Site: brandenburg
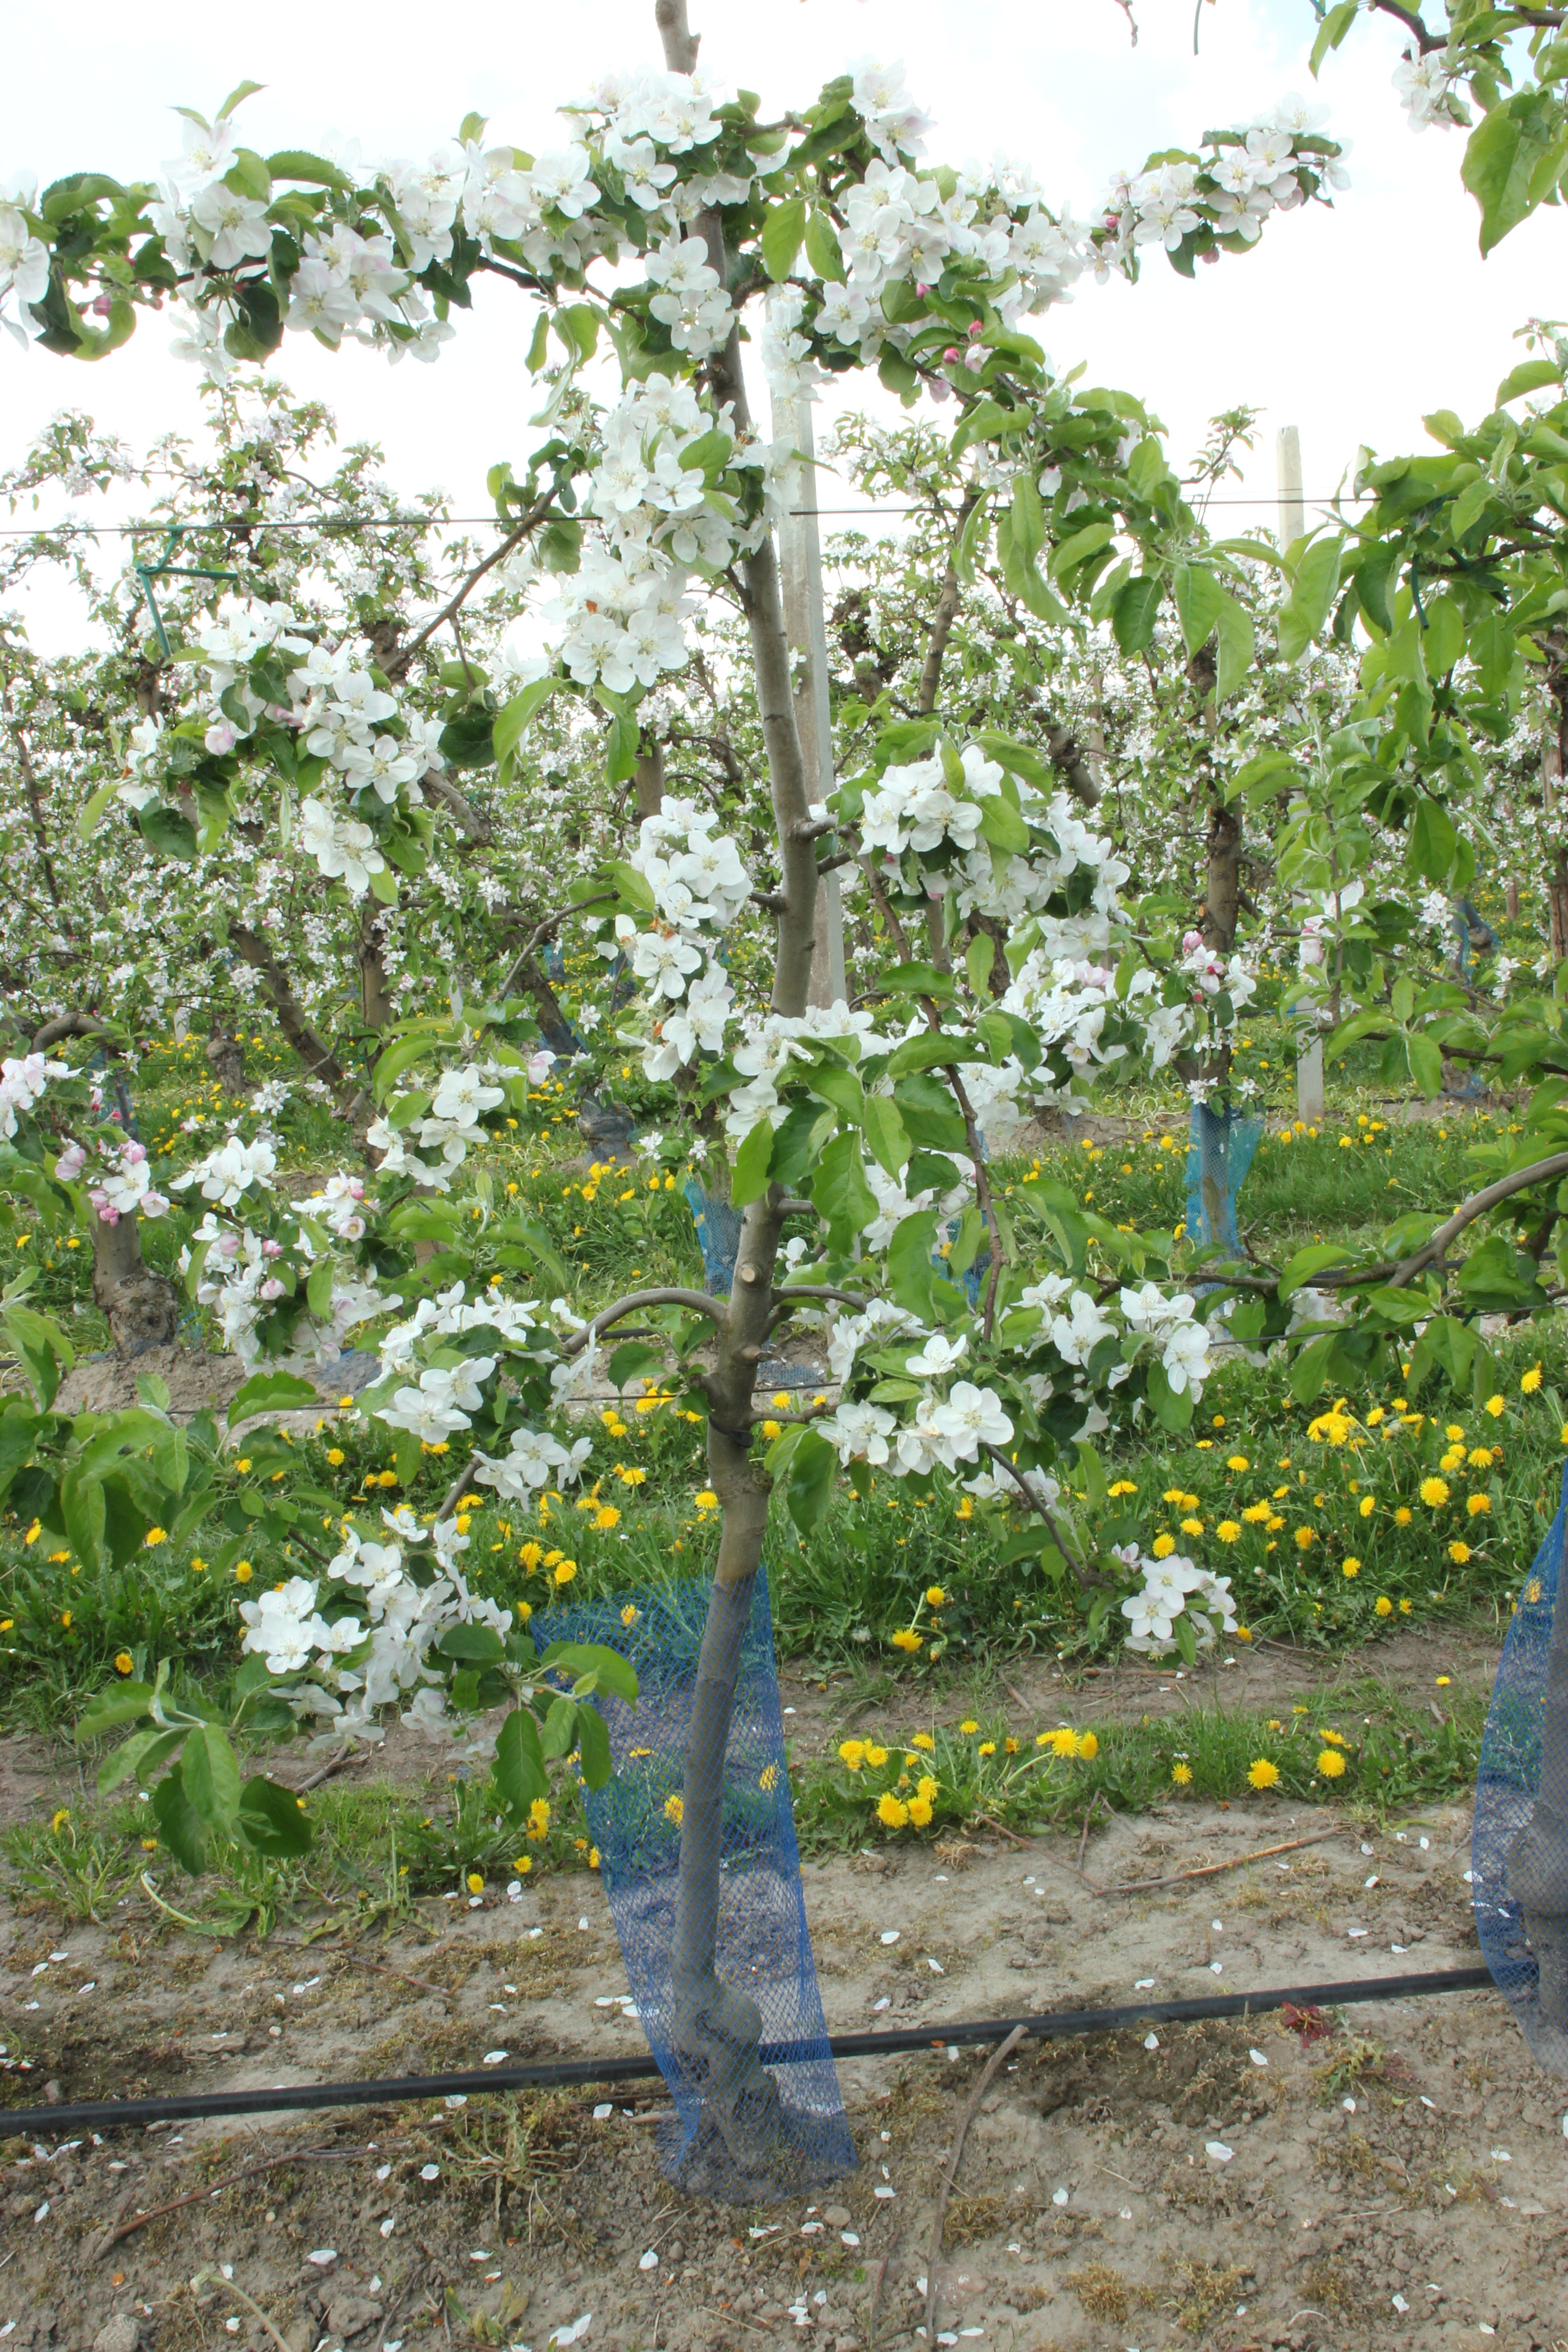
Growth stage (BBCH 65): Flowering